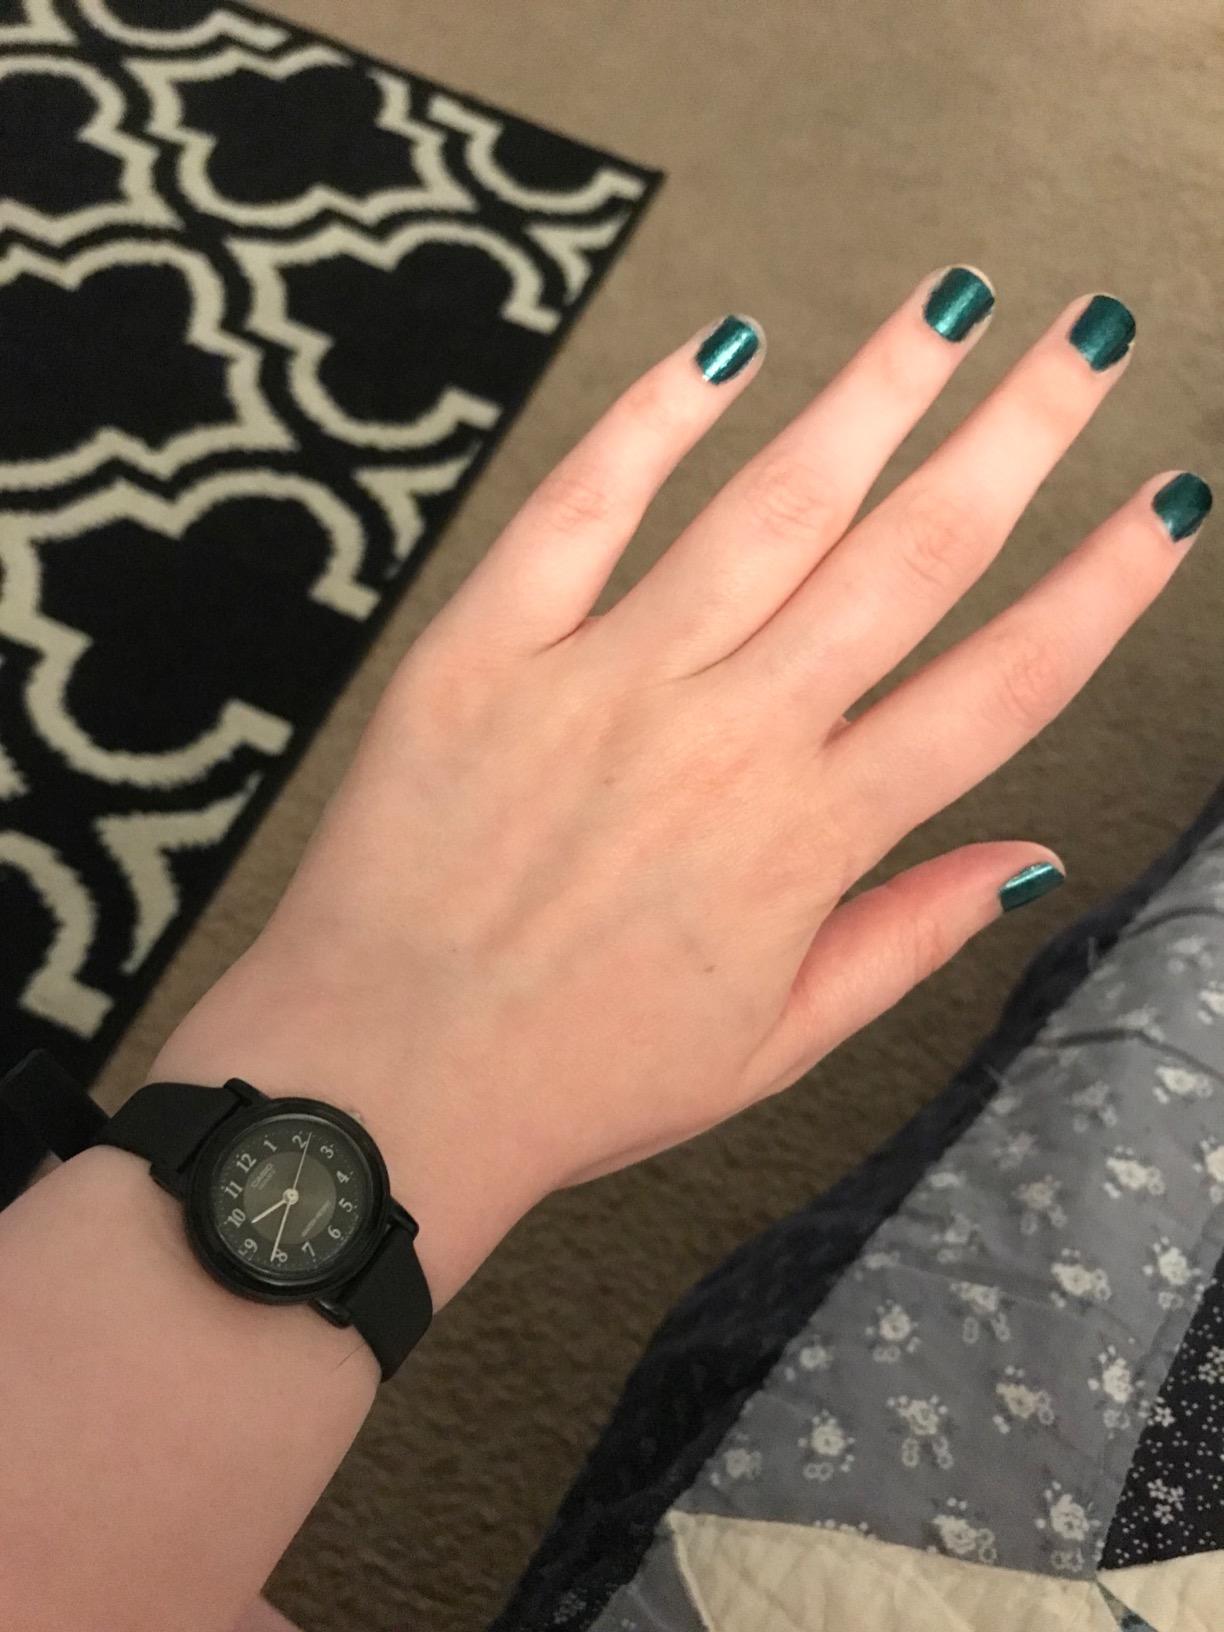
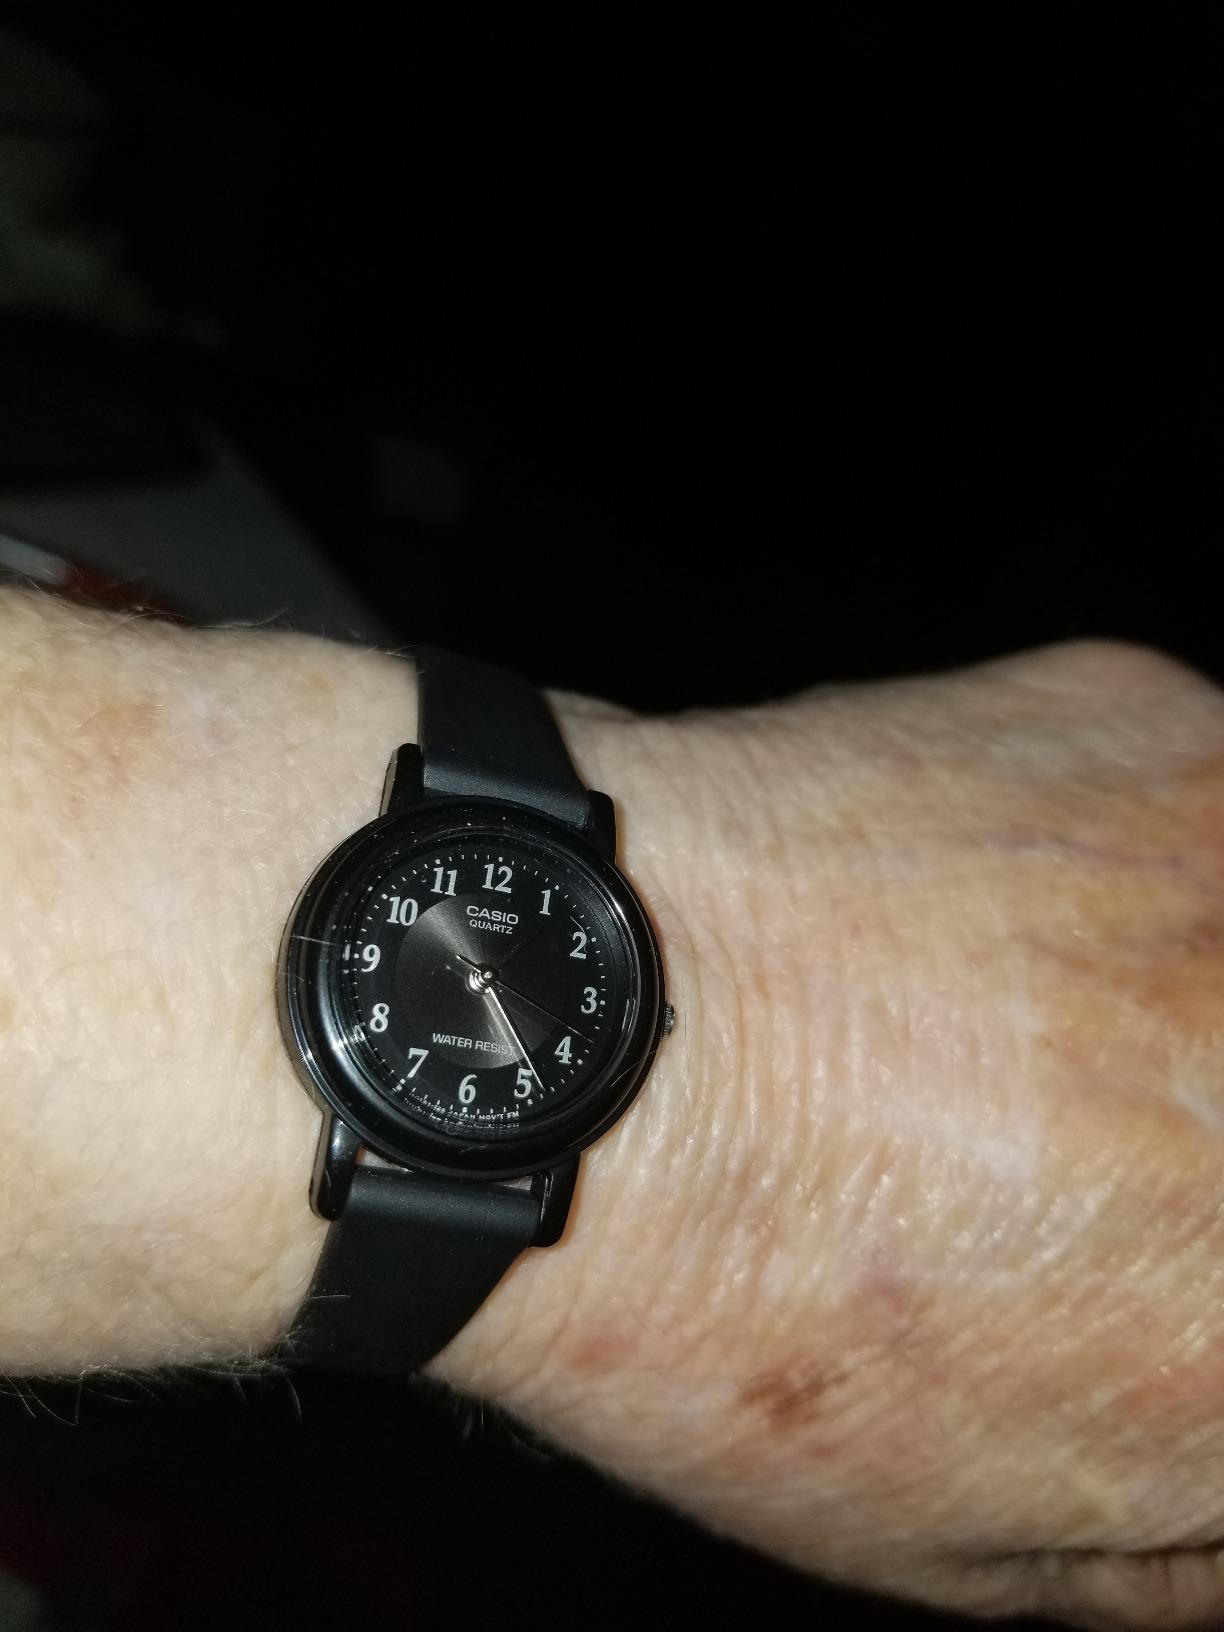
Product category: accessories_watch
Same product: yes